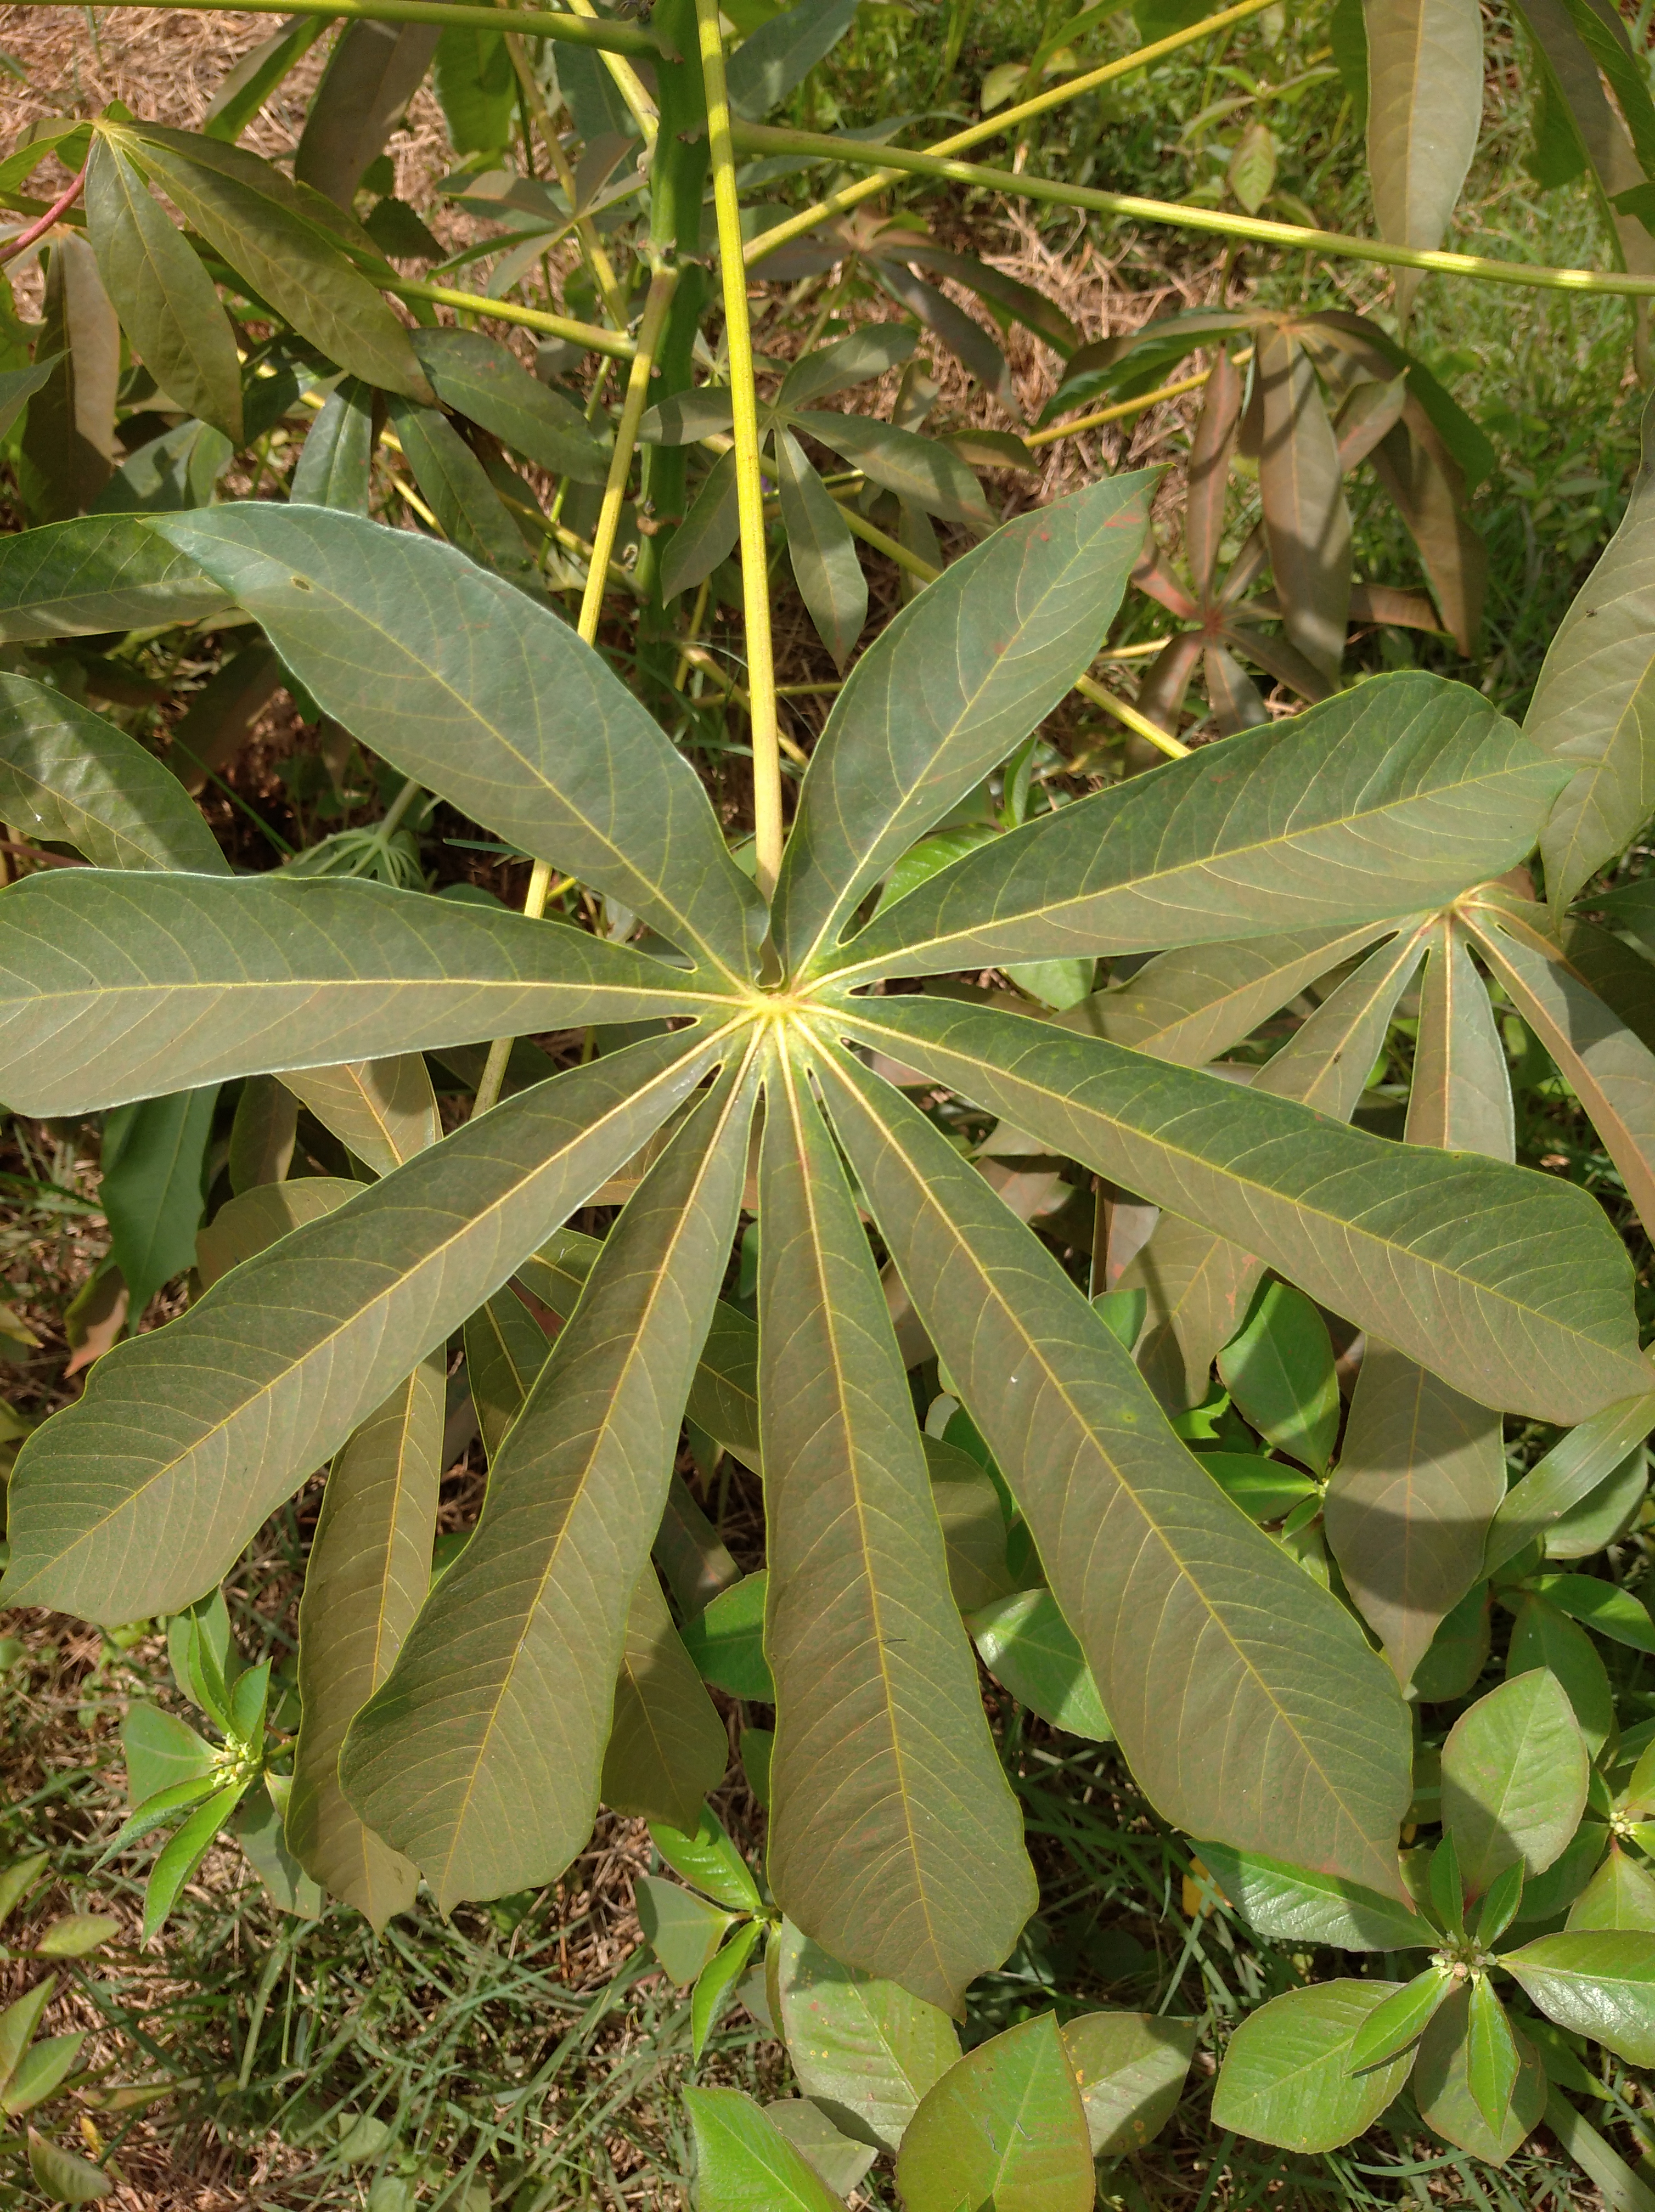
Label: healthy